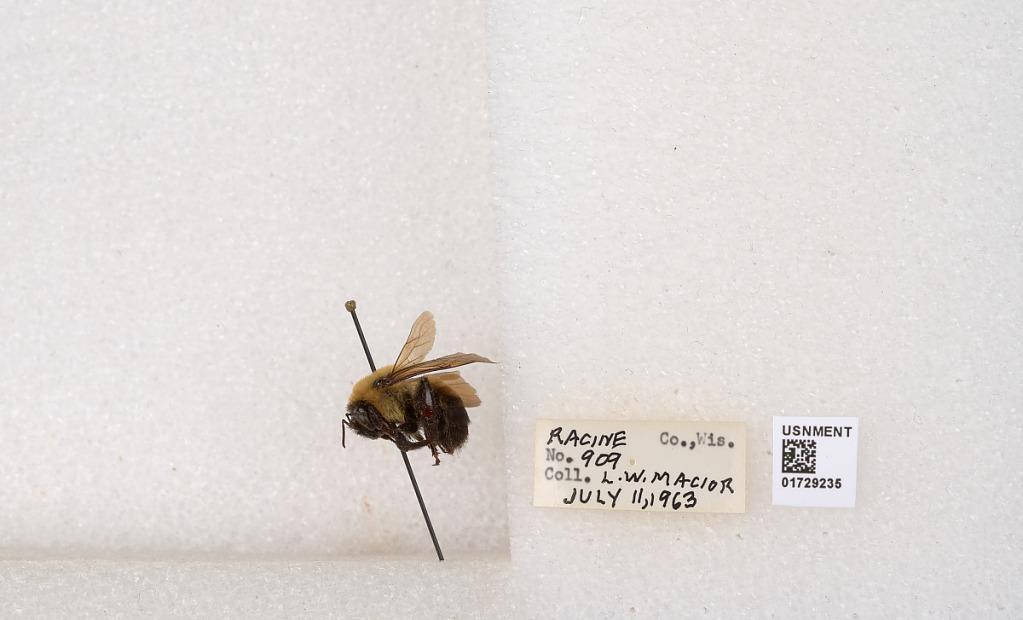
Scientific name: Bombus (Separatobombus) griseocollis (De Geer)
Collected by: L. Macior
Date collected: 1963-7-11
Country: United States
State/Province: Wisconsin
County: Racine
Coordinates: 42.7299, -87.8123